Question: Where is long grasses and wildflowers?
Tambaya: Ina dugayen ciyayi da furannin daji suke?
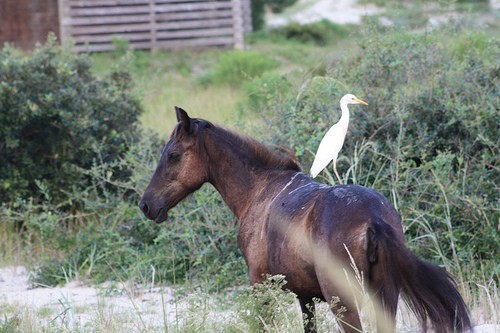
Answer: In front of the horse.
Amsa: A gaban doki.